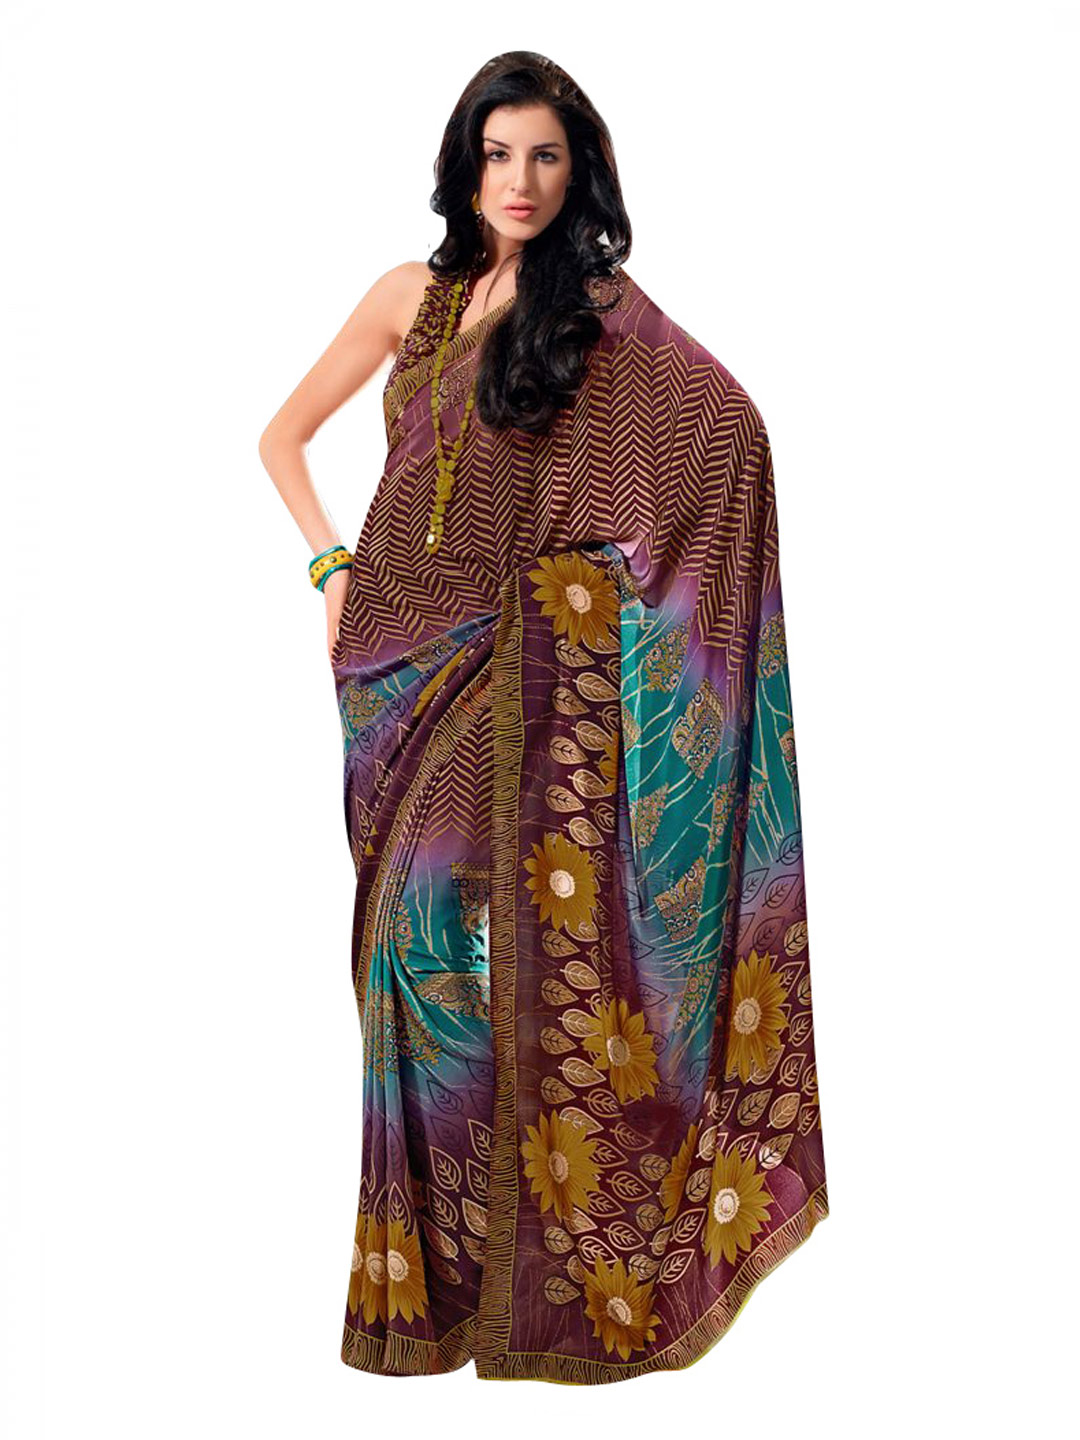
Prafful Purple & Blue Printed Sari
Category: Apparel / Saree / Sarees
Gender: Women
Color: Purple
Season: Fall 2012
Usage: Ethnic